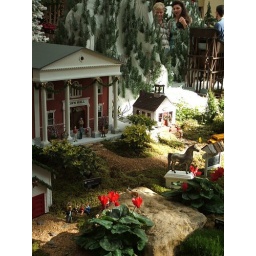
annual flower show,this years theme Holiday in Vermont; trains and train sets in Vermont